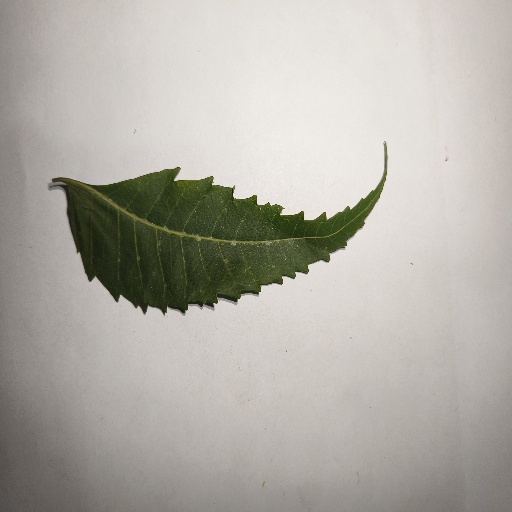
Species: Neem
Leaf condition: Healthy Leaf